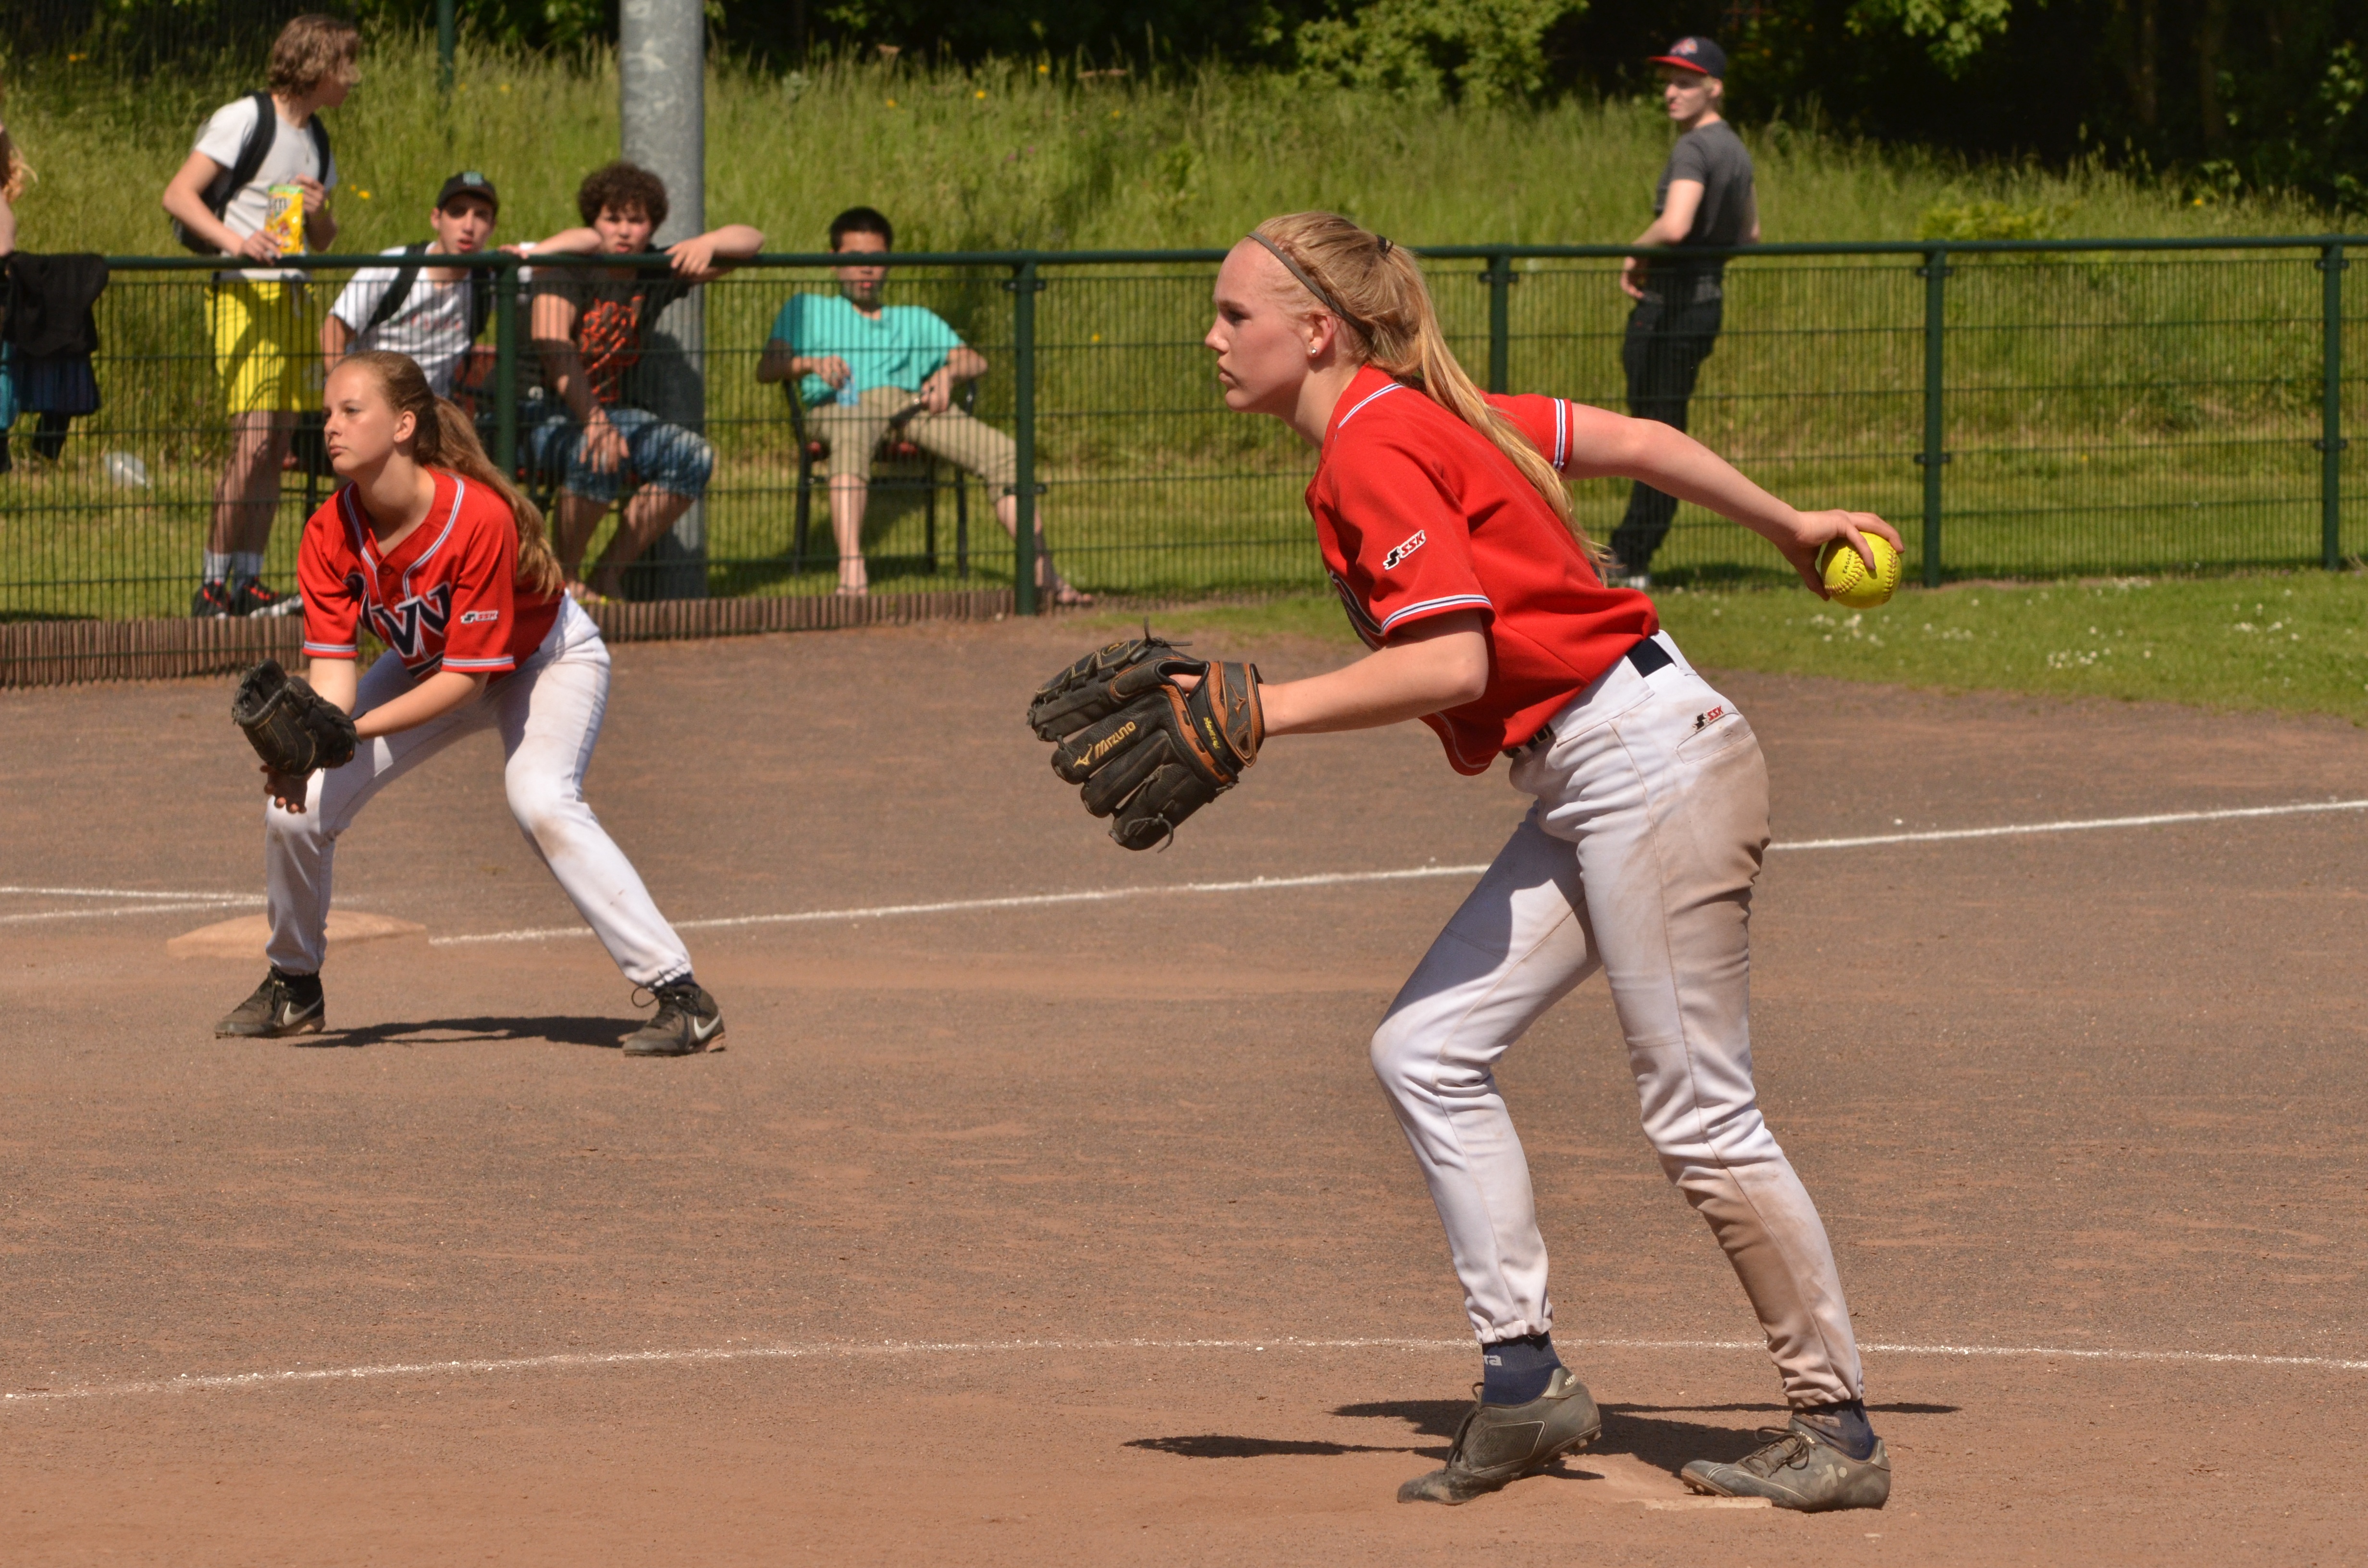
baseball, glove, baseball field, pitch, gravel, sports, pitcher, ball, contest, tournament, softball, ball game, team sport, college baseball, softball field, competition event, bat and ball games, baseball positions, college softball